Capillary breakup rheometry

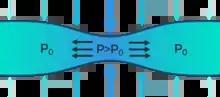
Uniaxial extensional flow created within necked filament by a capillary instability

The linear stability analysis introduced by Plateau and Rayleigh can be employed to determine a wavelength for which a perturbation on a jet surface is unstable. In this case, the pressure gradient across the free-surface can cause the fluid in the thinnest region to be "squeezed" out towards the swollen bulges, thus creating a strong uniaxial extensional flow in the necked region.